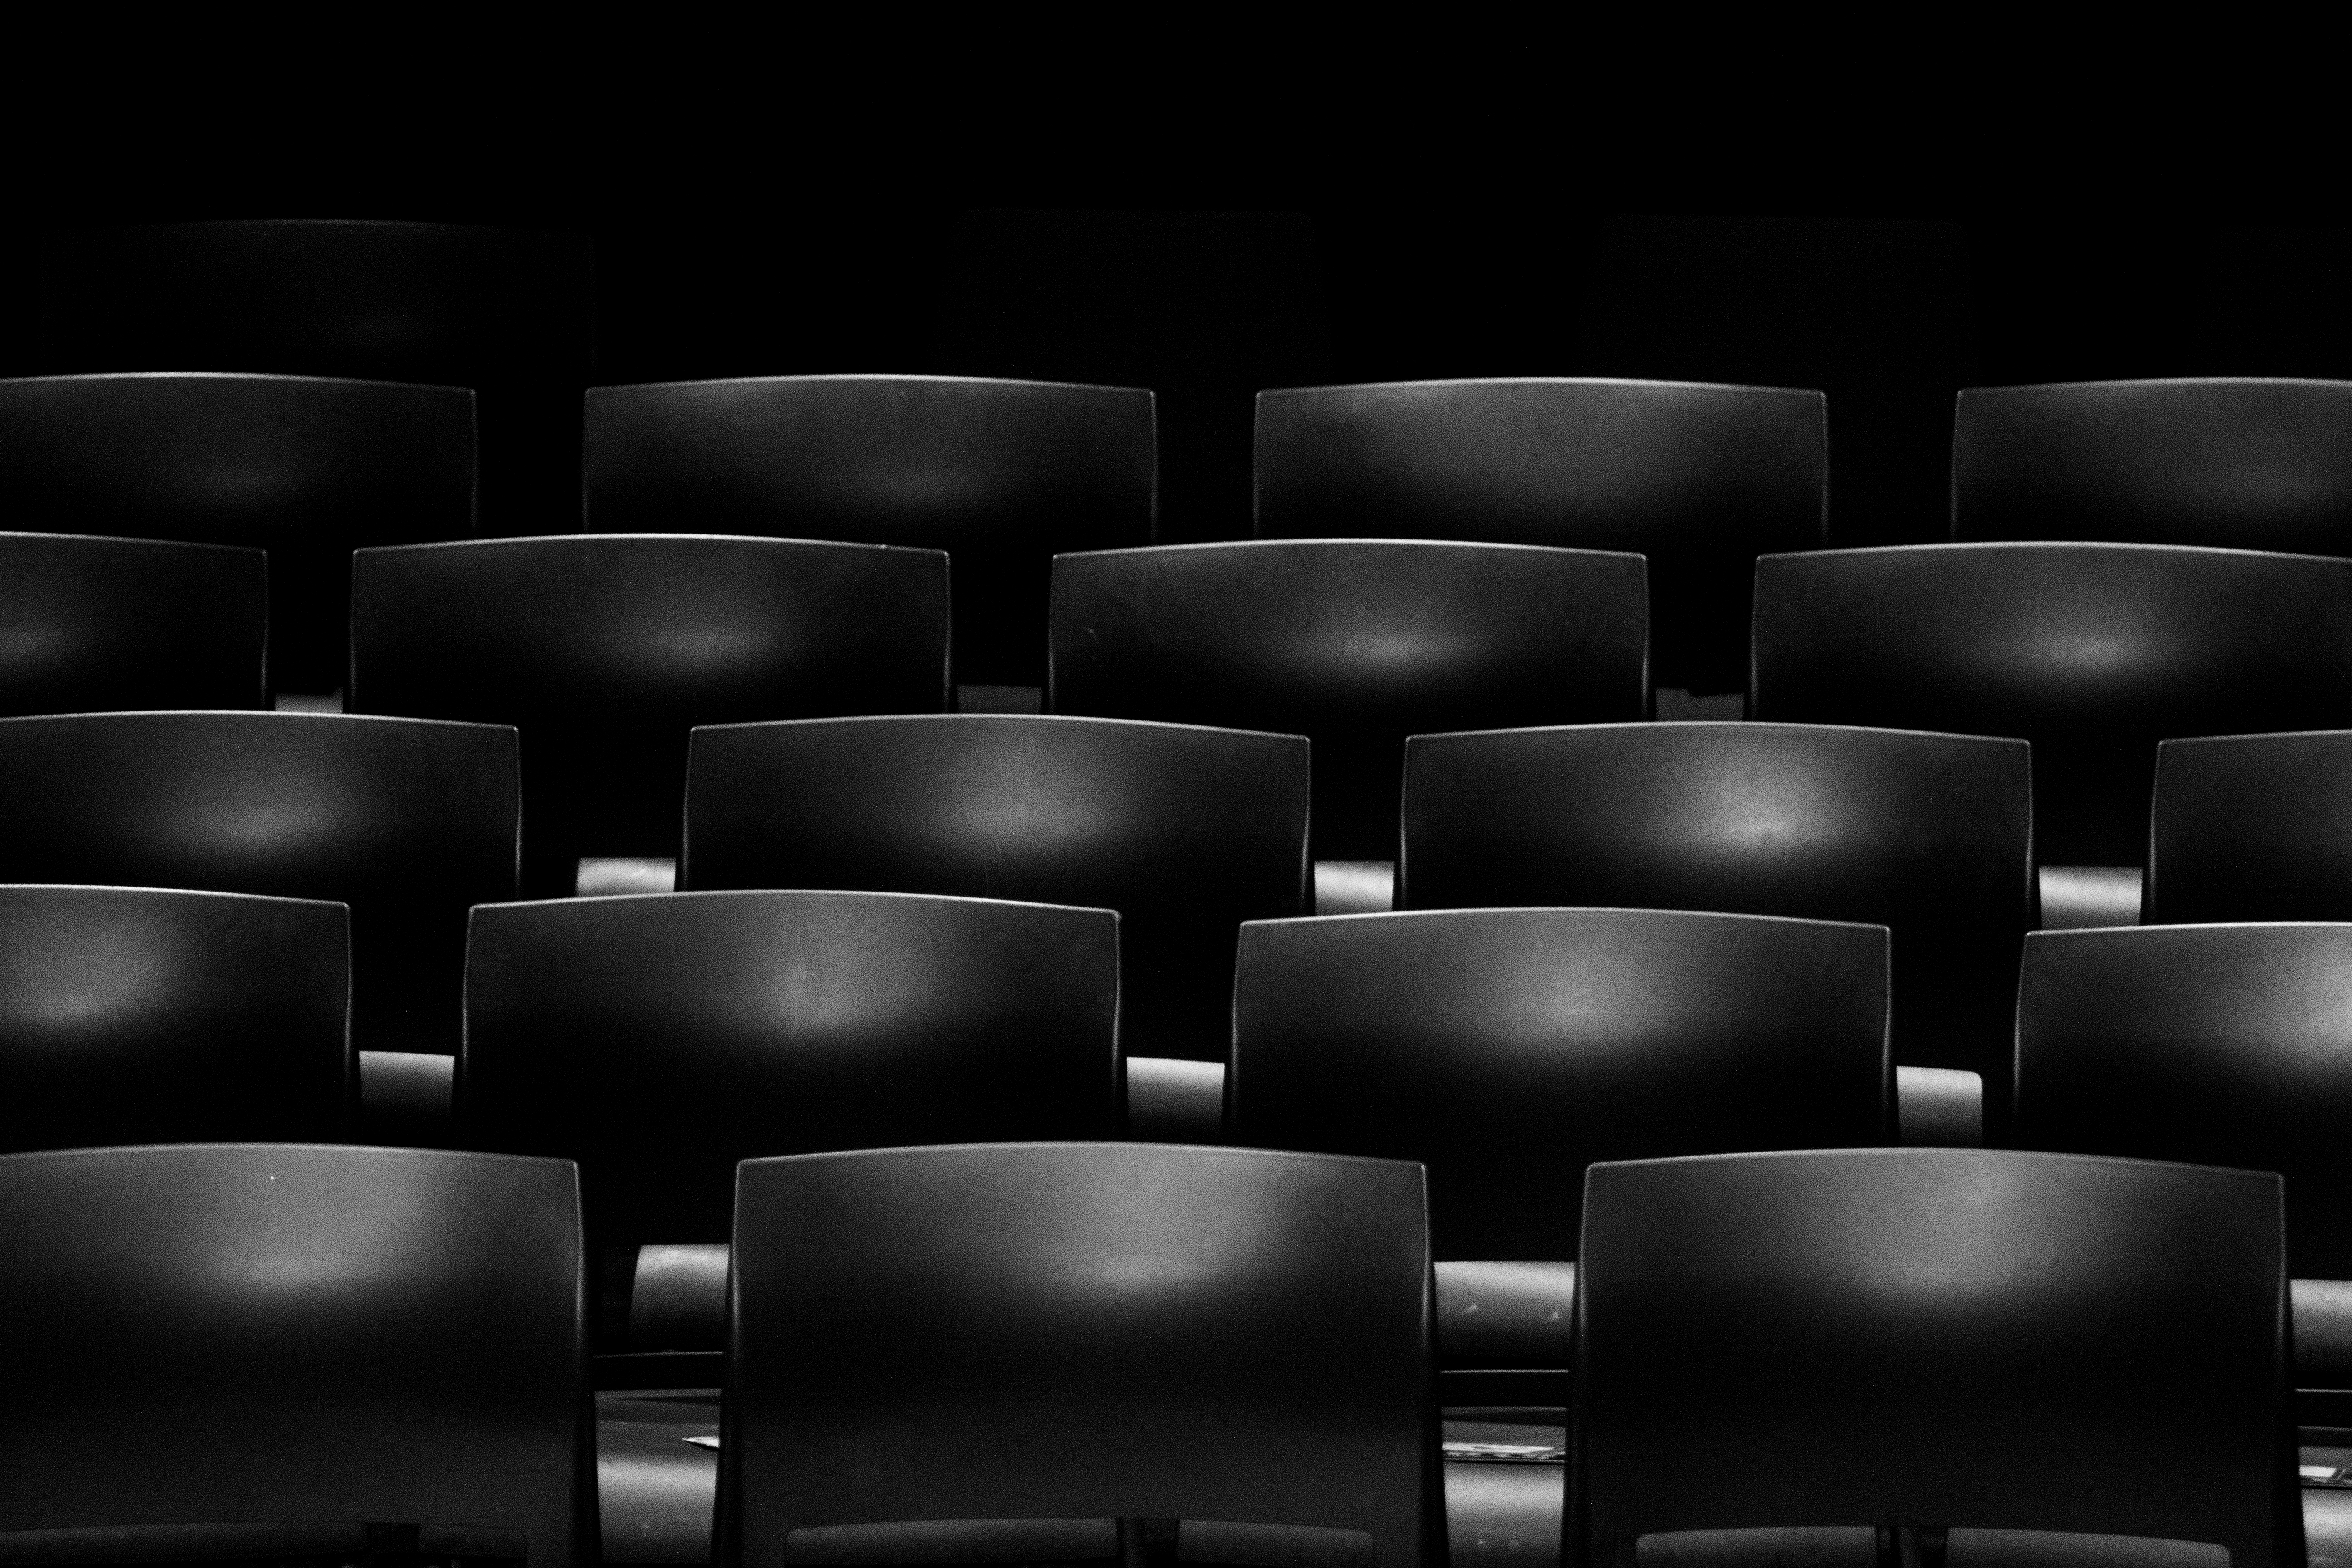
black and white, white, row, photography, chair, line, darkness, black, furniture, monochrome, lighting, chairs, design, symmetry, seats, shape, monochrome photography